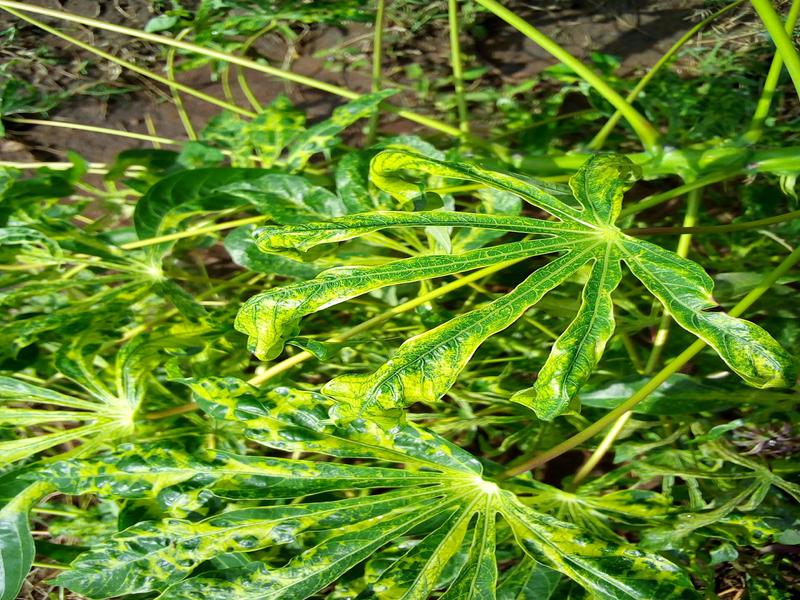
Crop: cassava
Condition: mosaic_disease